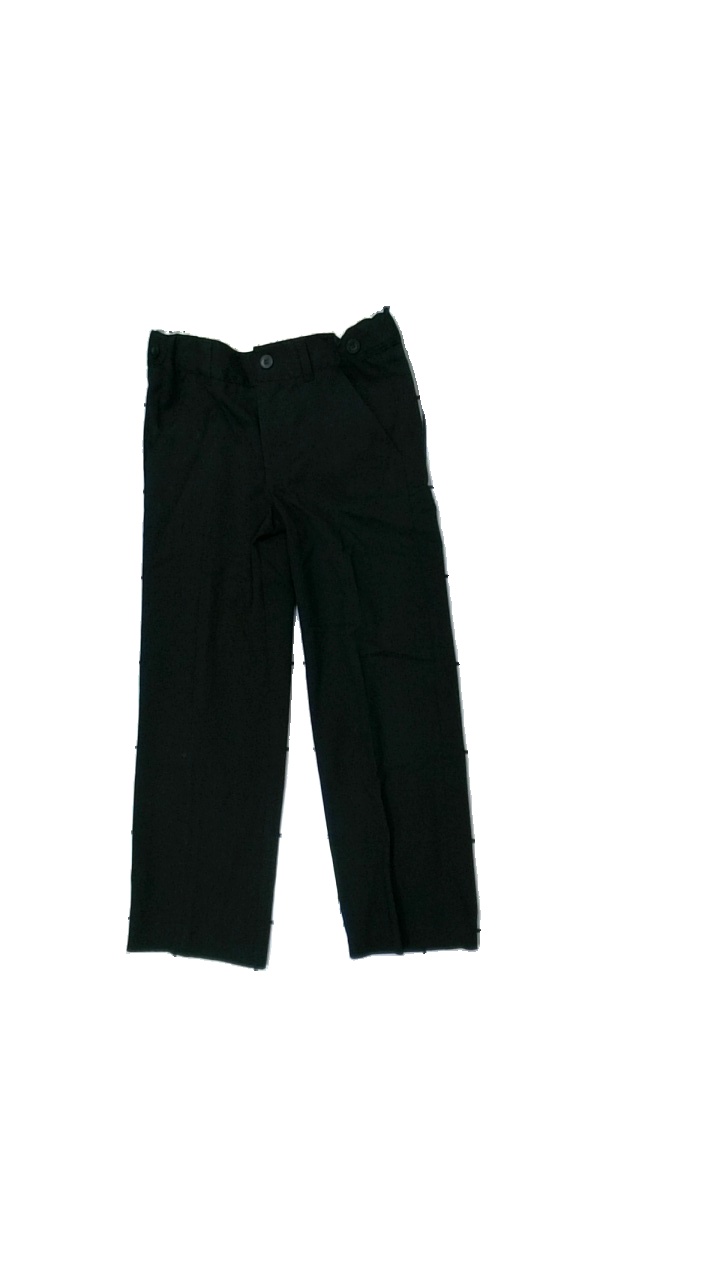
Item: Trousers (Children)
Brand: Marcs & Spencer
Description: svarta kostym byxor
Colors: Black
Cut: Regular
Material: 66% polyester 34% cotton
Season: All
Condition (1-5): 5
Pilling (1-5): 5
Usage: Reuse
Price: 50-100